Pedro García Aguado

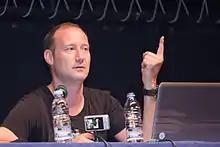
García Aguado in 2011

Pedro Francisco García Aguado (born 9 December 1968) is a Spanish former water polo player and TV personality.